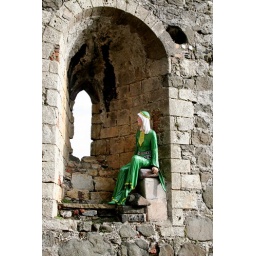
Metal sculpture in a window in the wall of Carrickfergus Castle, Co. Antrim